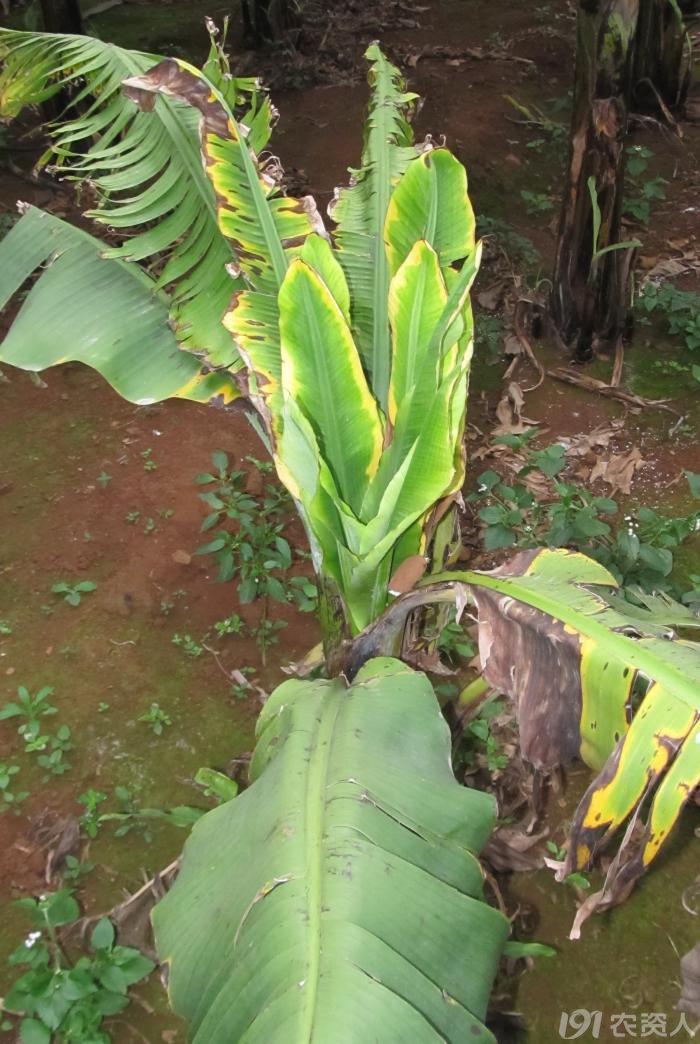
Plant: Banana
Disease: banana bunchy top